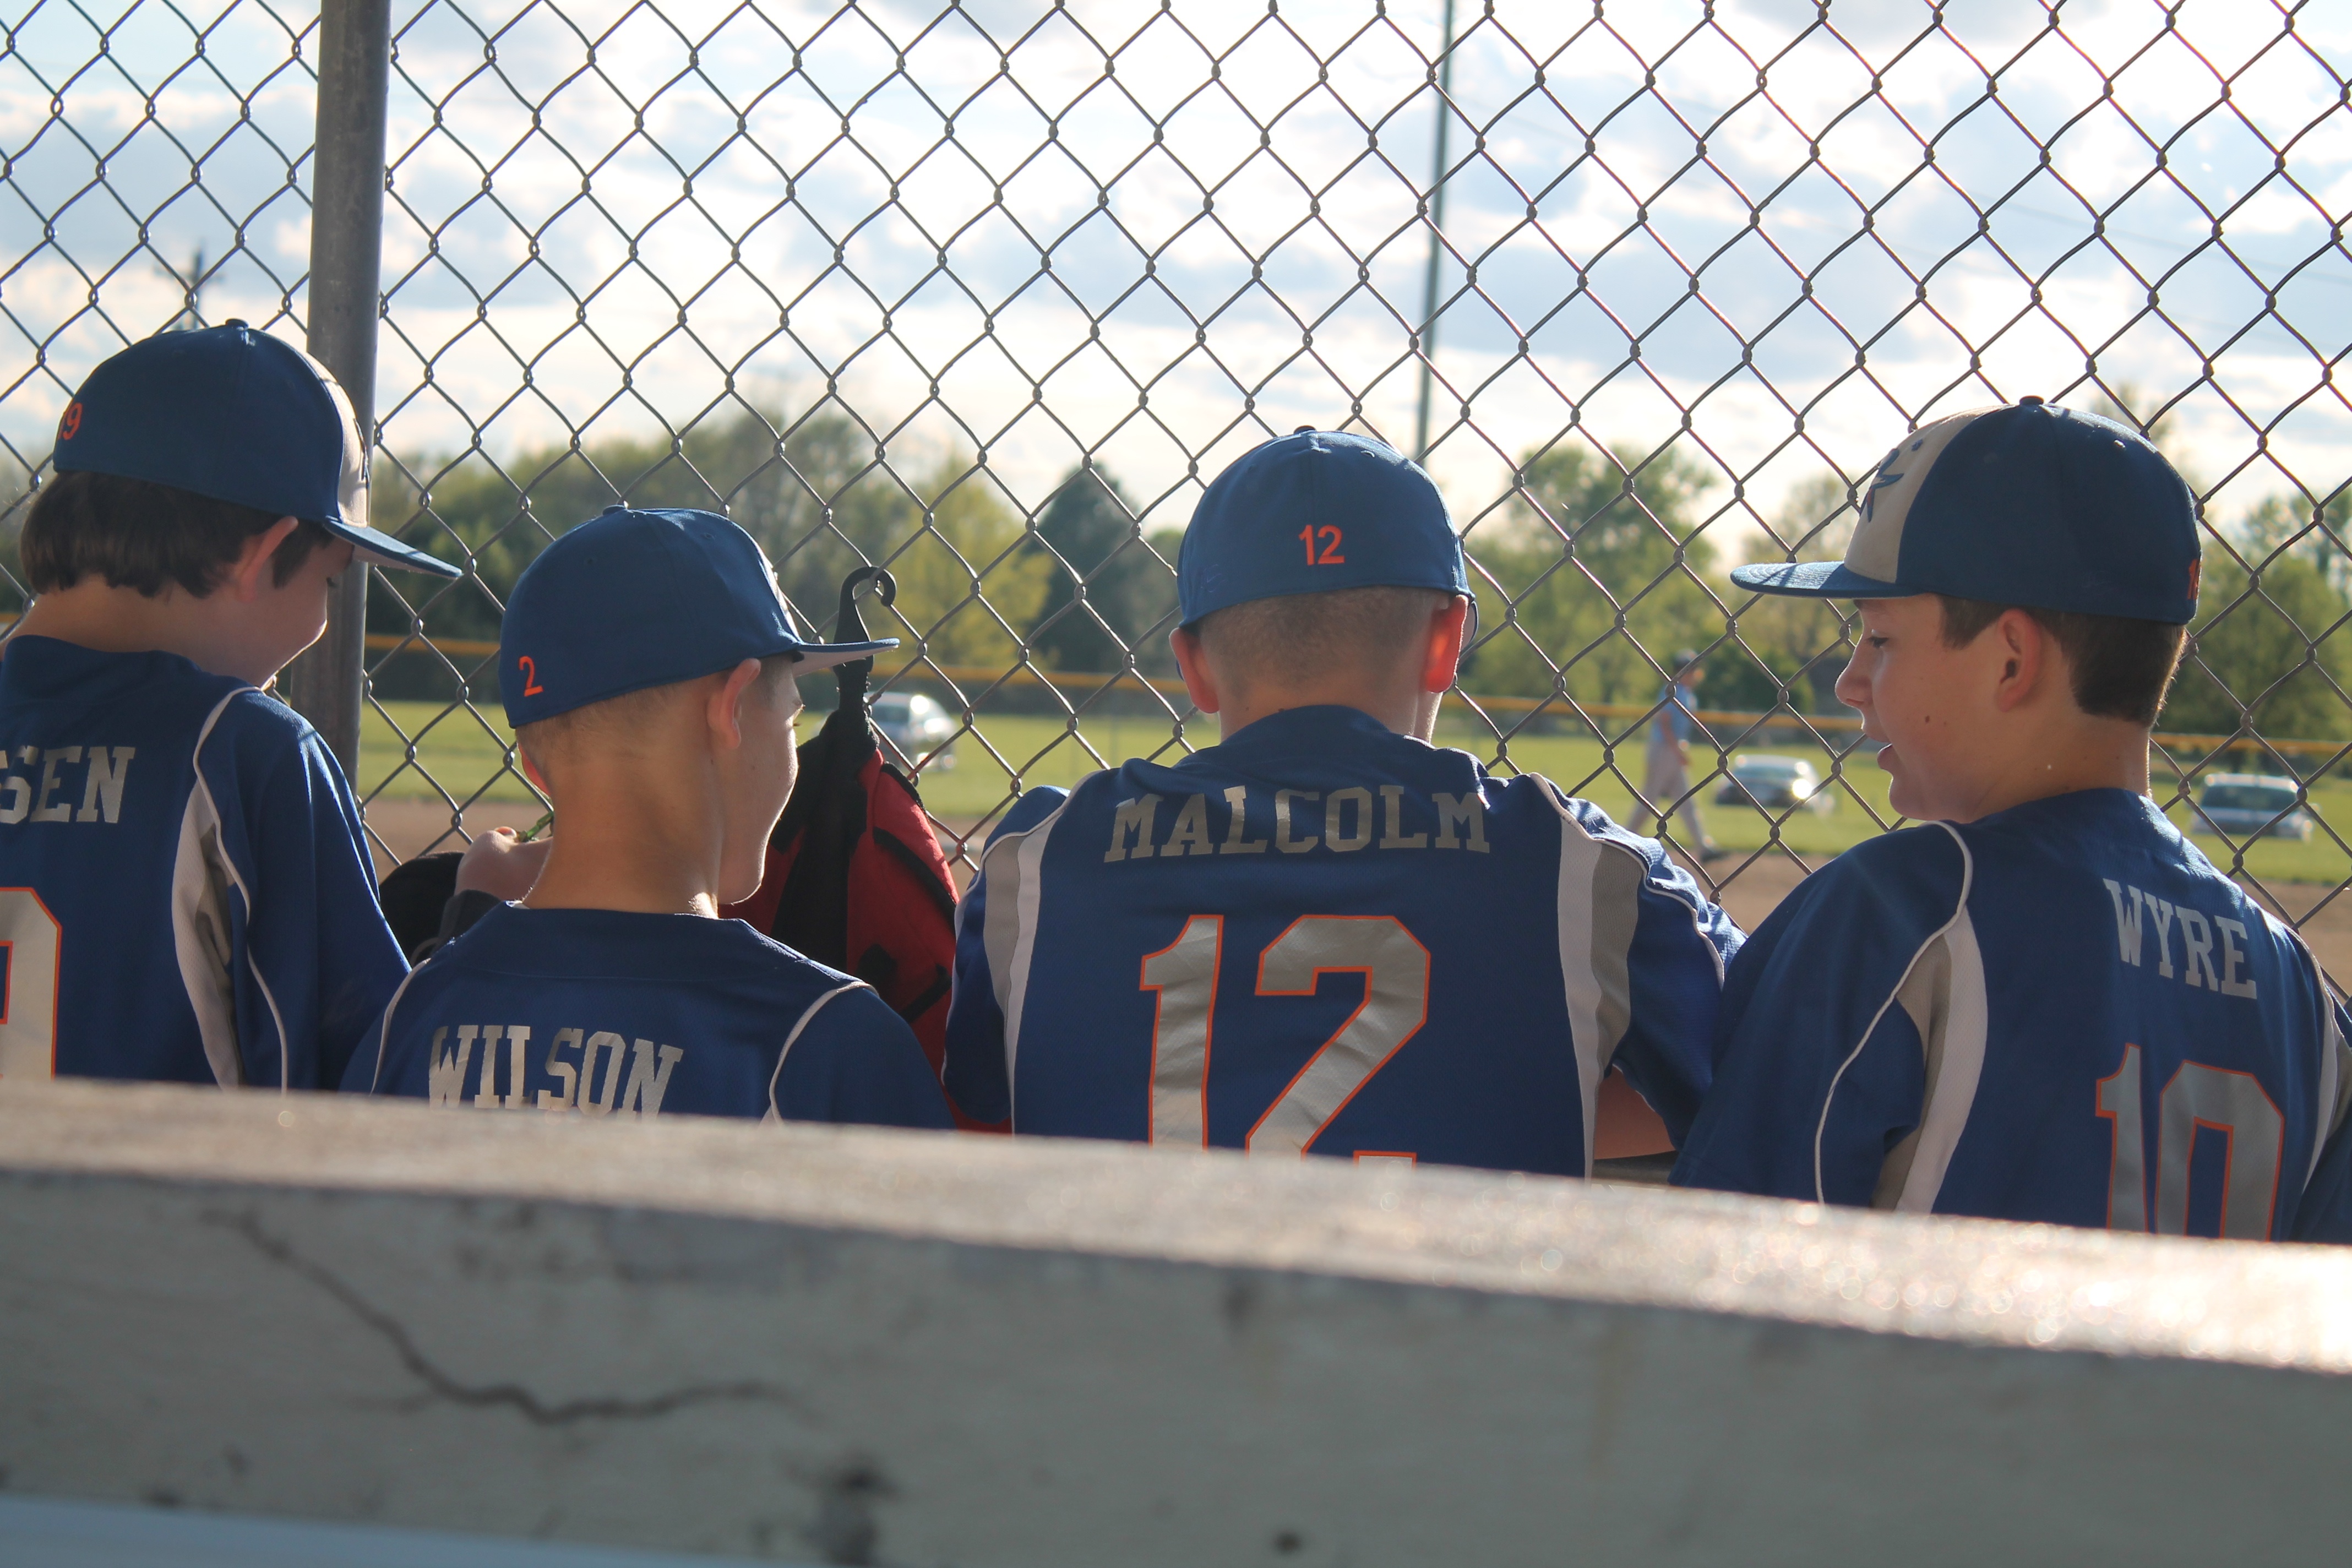
military, team